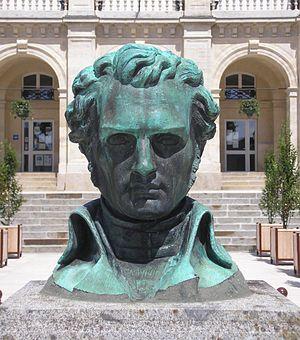
Sées (Normandie, France). Le buste de Nicolas-Jacques Conté par Jules Antoine Droz (1804-1872).
Nicolas-Jacques Conté, né le 4 août 1755 à Saint-Céneri-près-Sées en Normandie et mort le 6 décembre 1805 à Paris, est un peintre, physicien et chimiste français, connu pour avoir inventé le crayon tel qu'on le connaît encore de nos jours, constitué d'une mine de graphite et d'argile insérée dans un corps en bois de cèdre.
Jules-Antoine Droz, né le 12 mars 1804 à Paris où il est mort le 26 janvier 1872, est un peintre et sculpteur français.
Cet article recense les œuvres d'art dans l'espace public dans le département de l'Orne, en France.